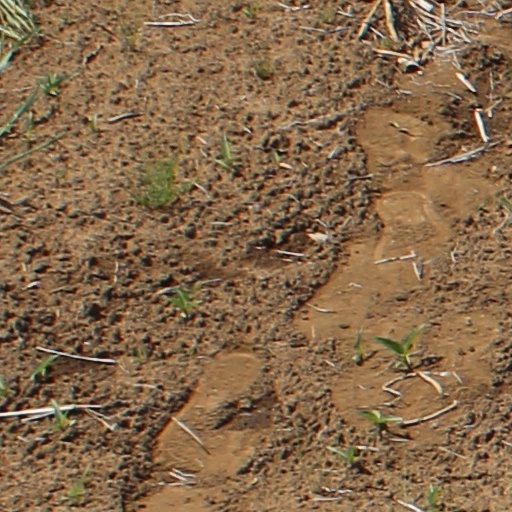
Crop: wheat